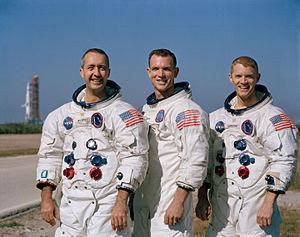
Apollo 9 est un vol spatial habité qui a eu lieu en mars 1969, le troisième avec équipage du programme Apollo de la National Aeronautics and Space Administration. Effectué en orbite terrestre basse, il s'agit de la deuxième mission Apollo avec équipage que les États-Unis lancent avec une fusée Saturn V et le premier vol du vaisseau spatial Apollo complet : le module de commande et de service avec le module lunaire. La mission a pour but de tester le LM pour les opérations en orbite lunaire, en préparation d'un atterrissage en faisant la démonstration de ses systèmes de propulsion, de descente et de montée, en montrant que son équipage peut le piloter de manière indépendante, puis se retrouver et s'amarrer à nouveau au CSM, comme cela serait nécessaire pour le premier atterrissage avec équipage.